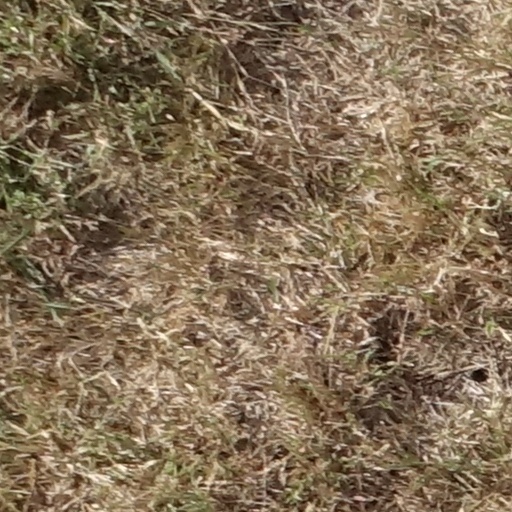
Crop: sorghum